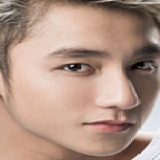
ca sĩ Sơn Tùng